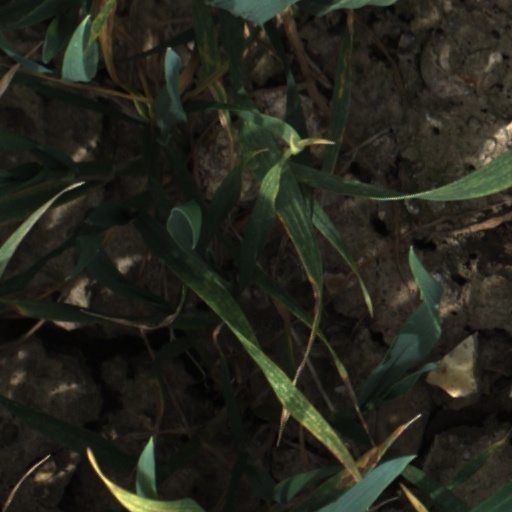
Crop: wheat